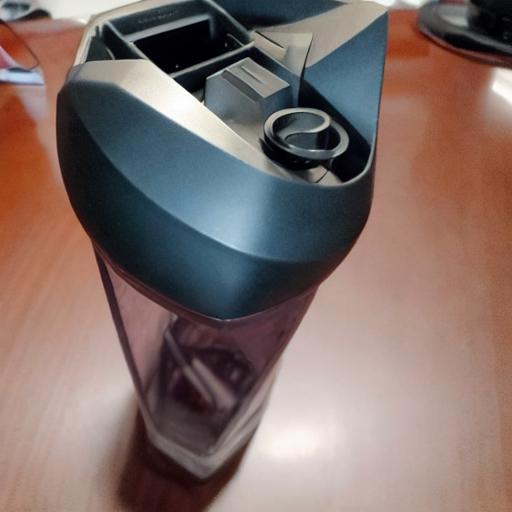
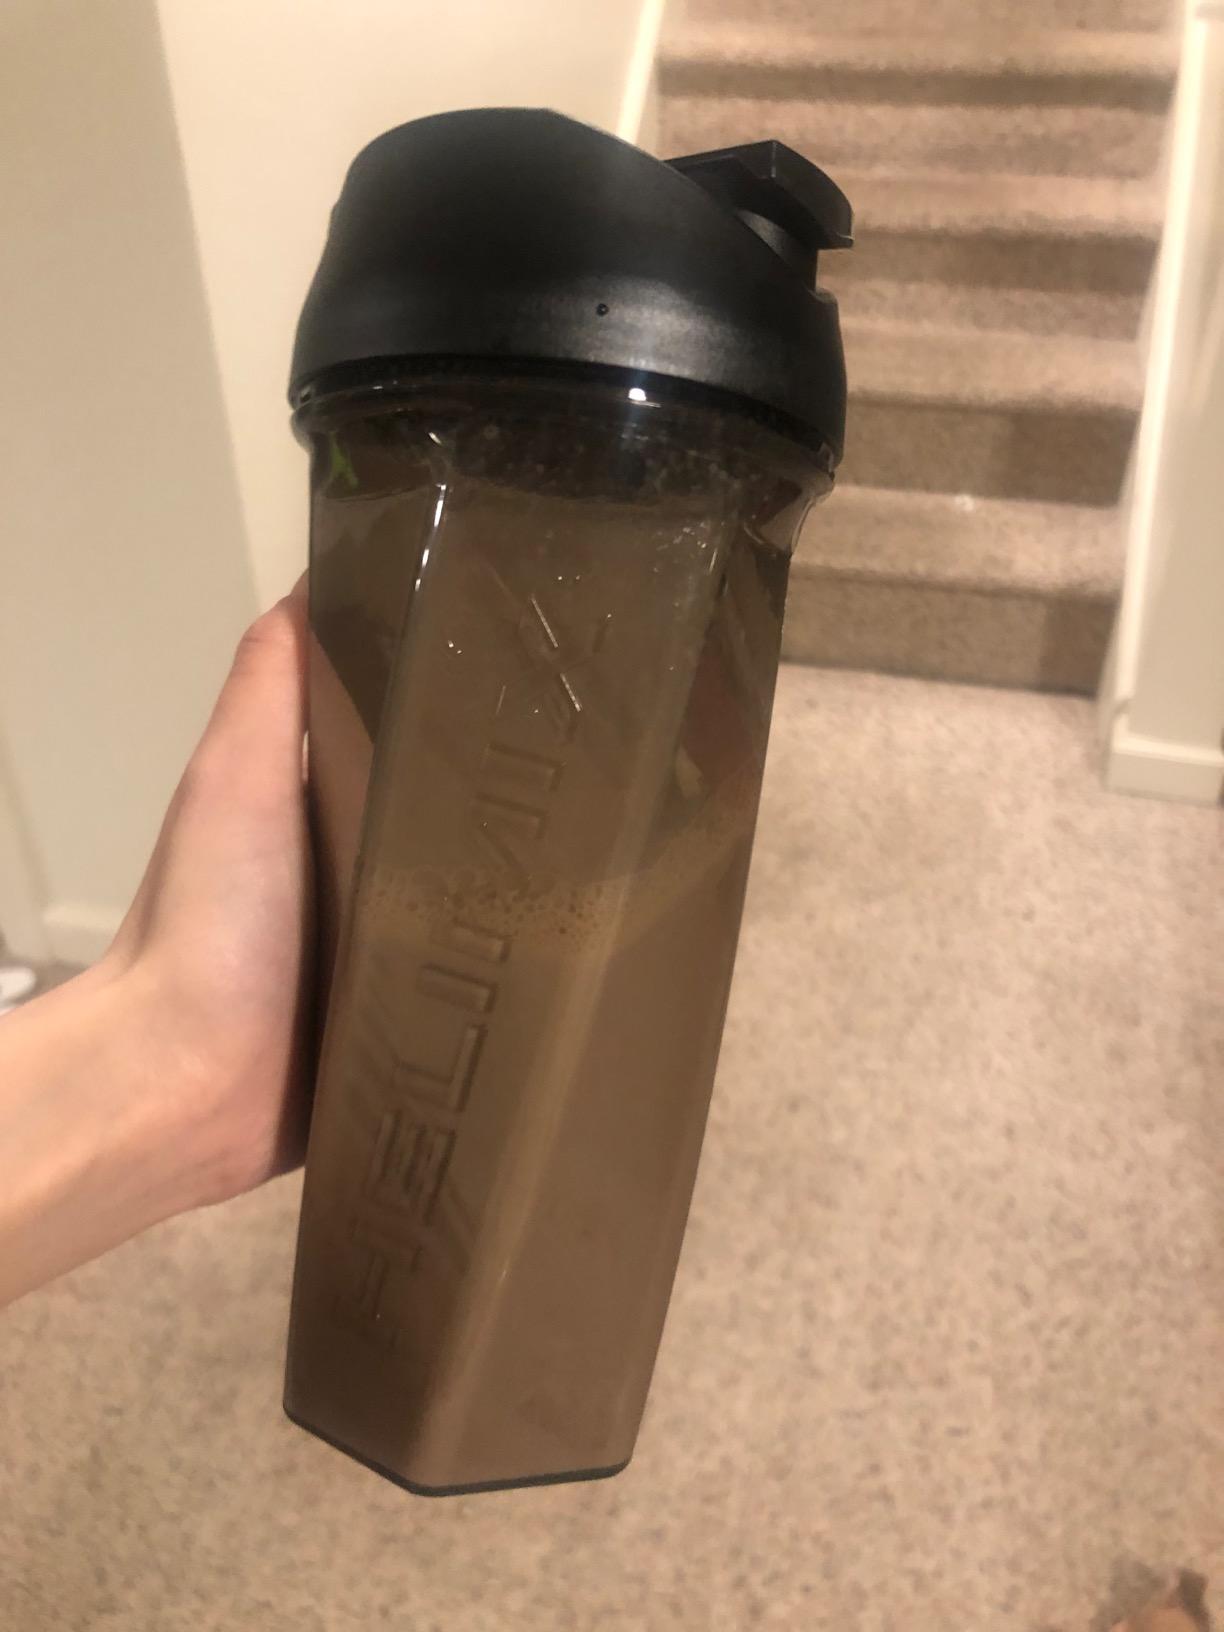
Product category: items_blender
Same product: no